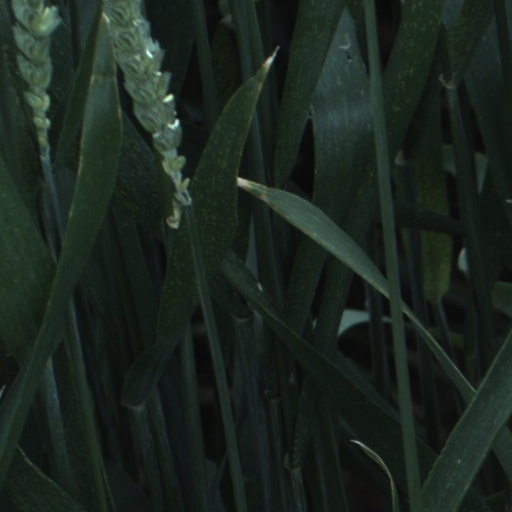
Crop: wheat